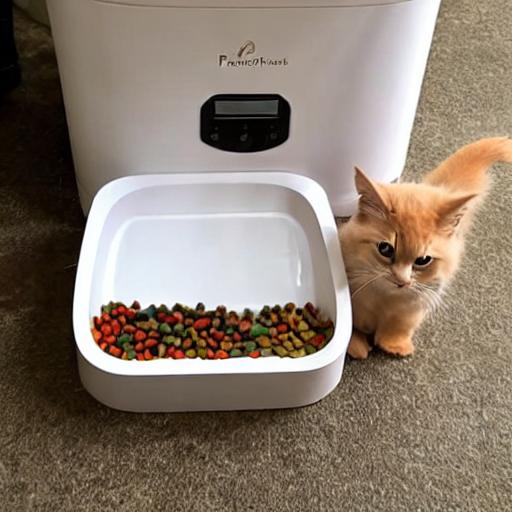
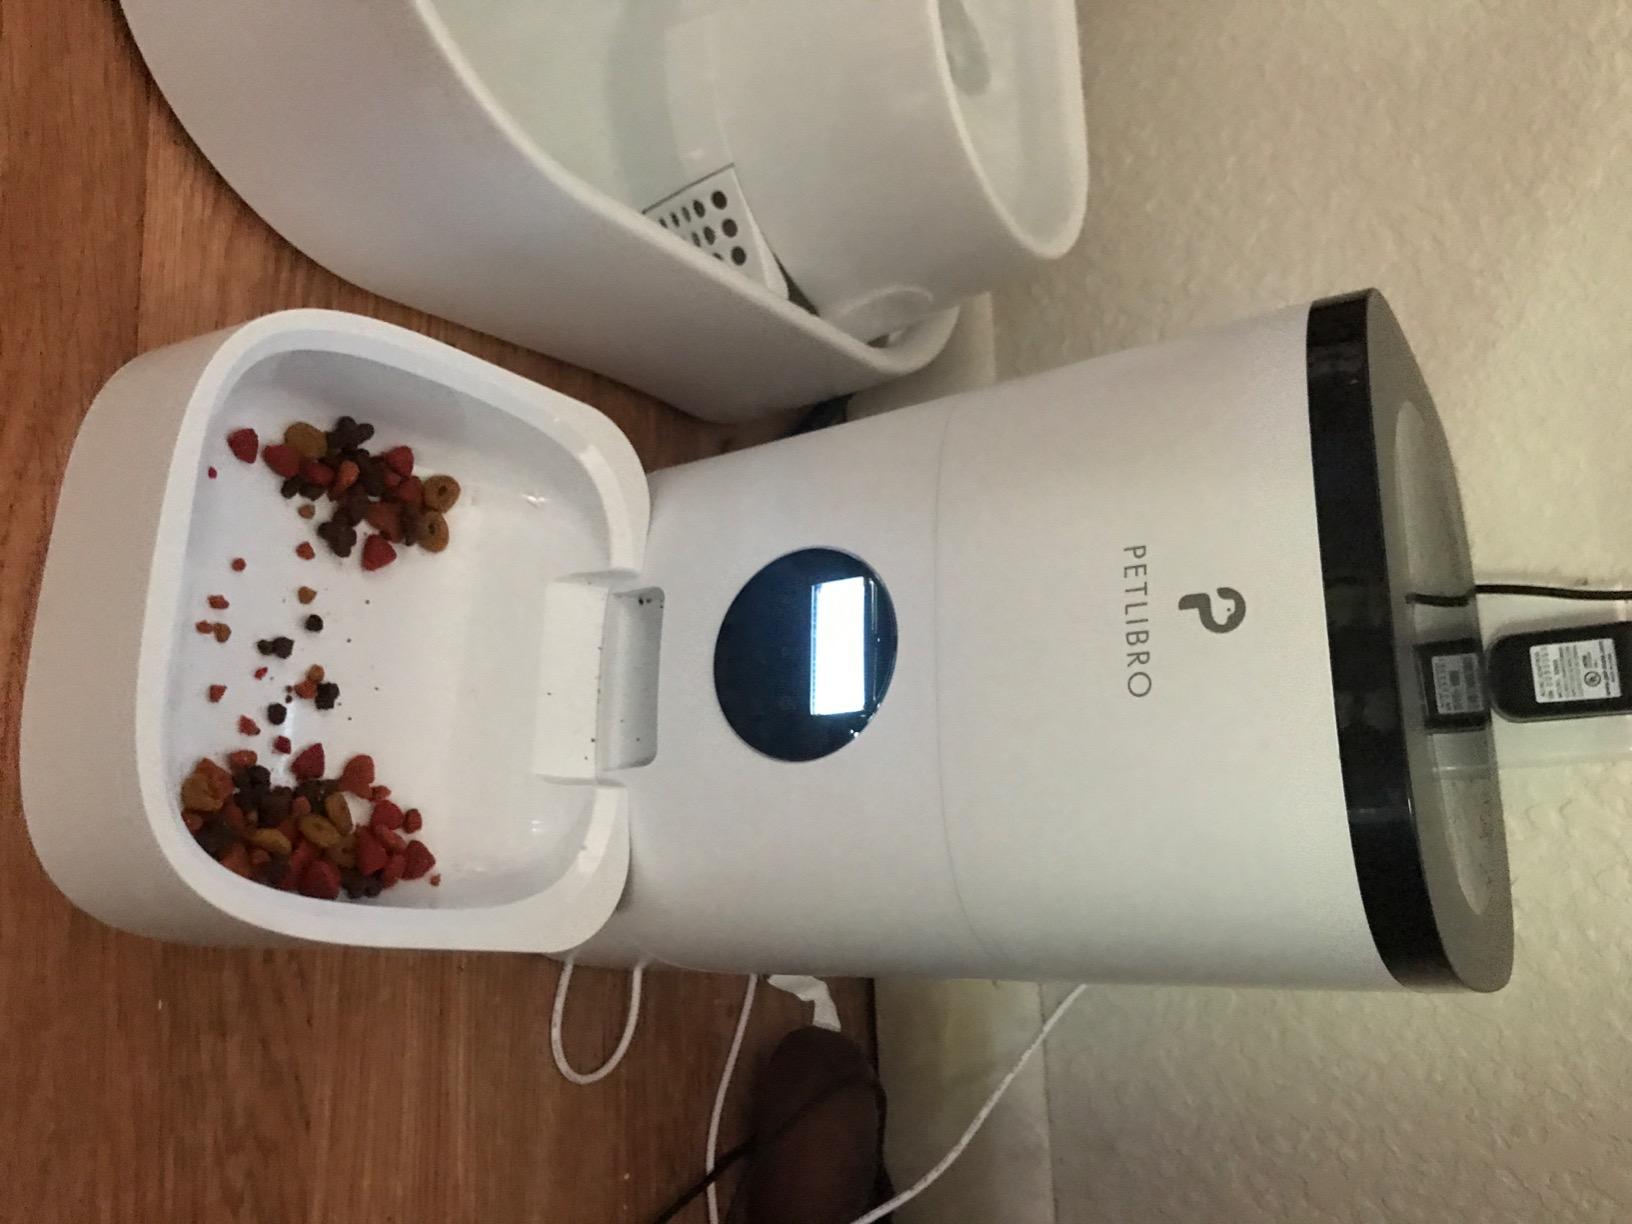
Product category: items_feeder
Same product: no